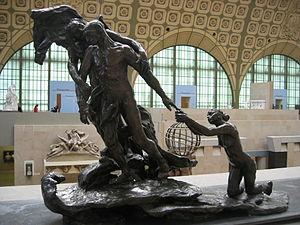
L'age mûr, statue de Camille Claudel, Musée d'Orsay, Paris
Victor Adolphe Thiébaut est un des plus illustres fondeurs d'art français. Il est le créateur de la Fonderie d’art Thiébaut Frères, une des plus importantes et prestigieuses fonderies d’art en France durant les XIXᵉ et XXᵉ siècles. Ses réalisations sont visibles dans le monde entier et en particulier à Paris.
L'Âge mûr dit aussi La Destinée ou Le Chemin de la vie ou encore La Fatalité est une des sculptures majeures de Camille Claudel. Il en existe une version en plâtre et deux épreuves en bronze, exposées respectivement aux musée d'Orsay et musée Rodin.